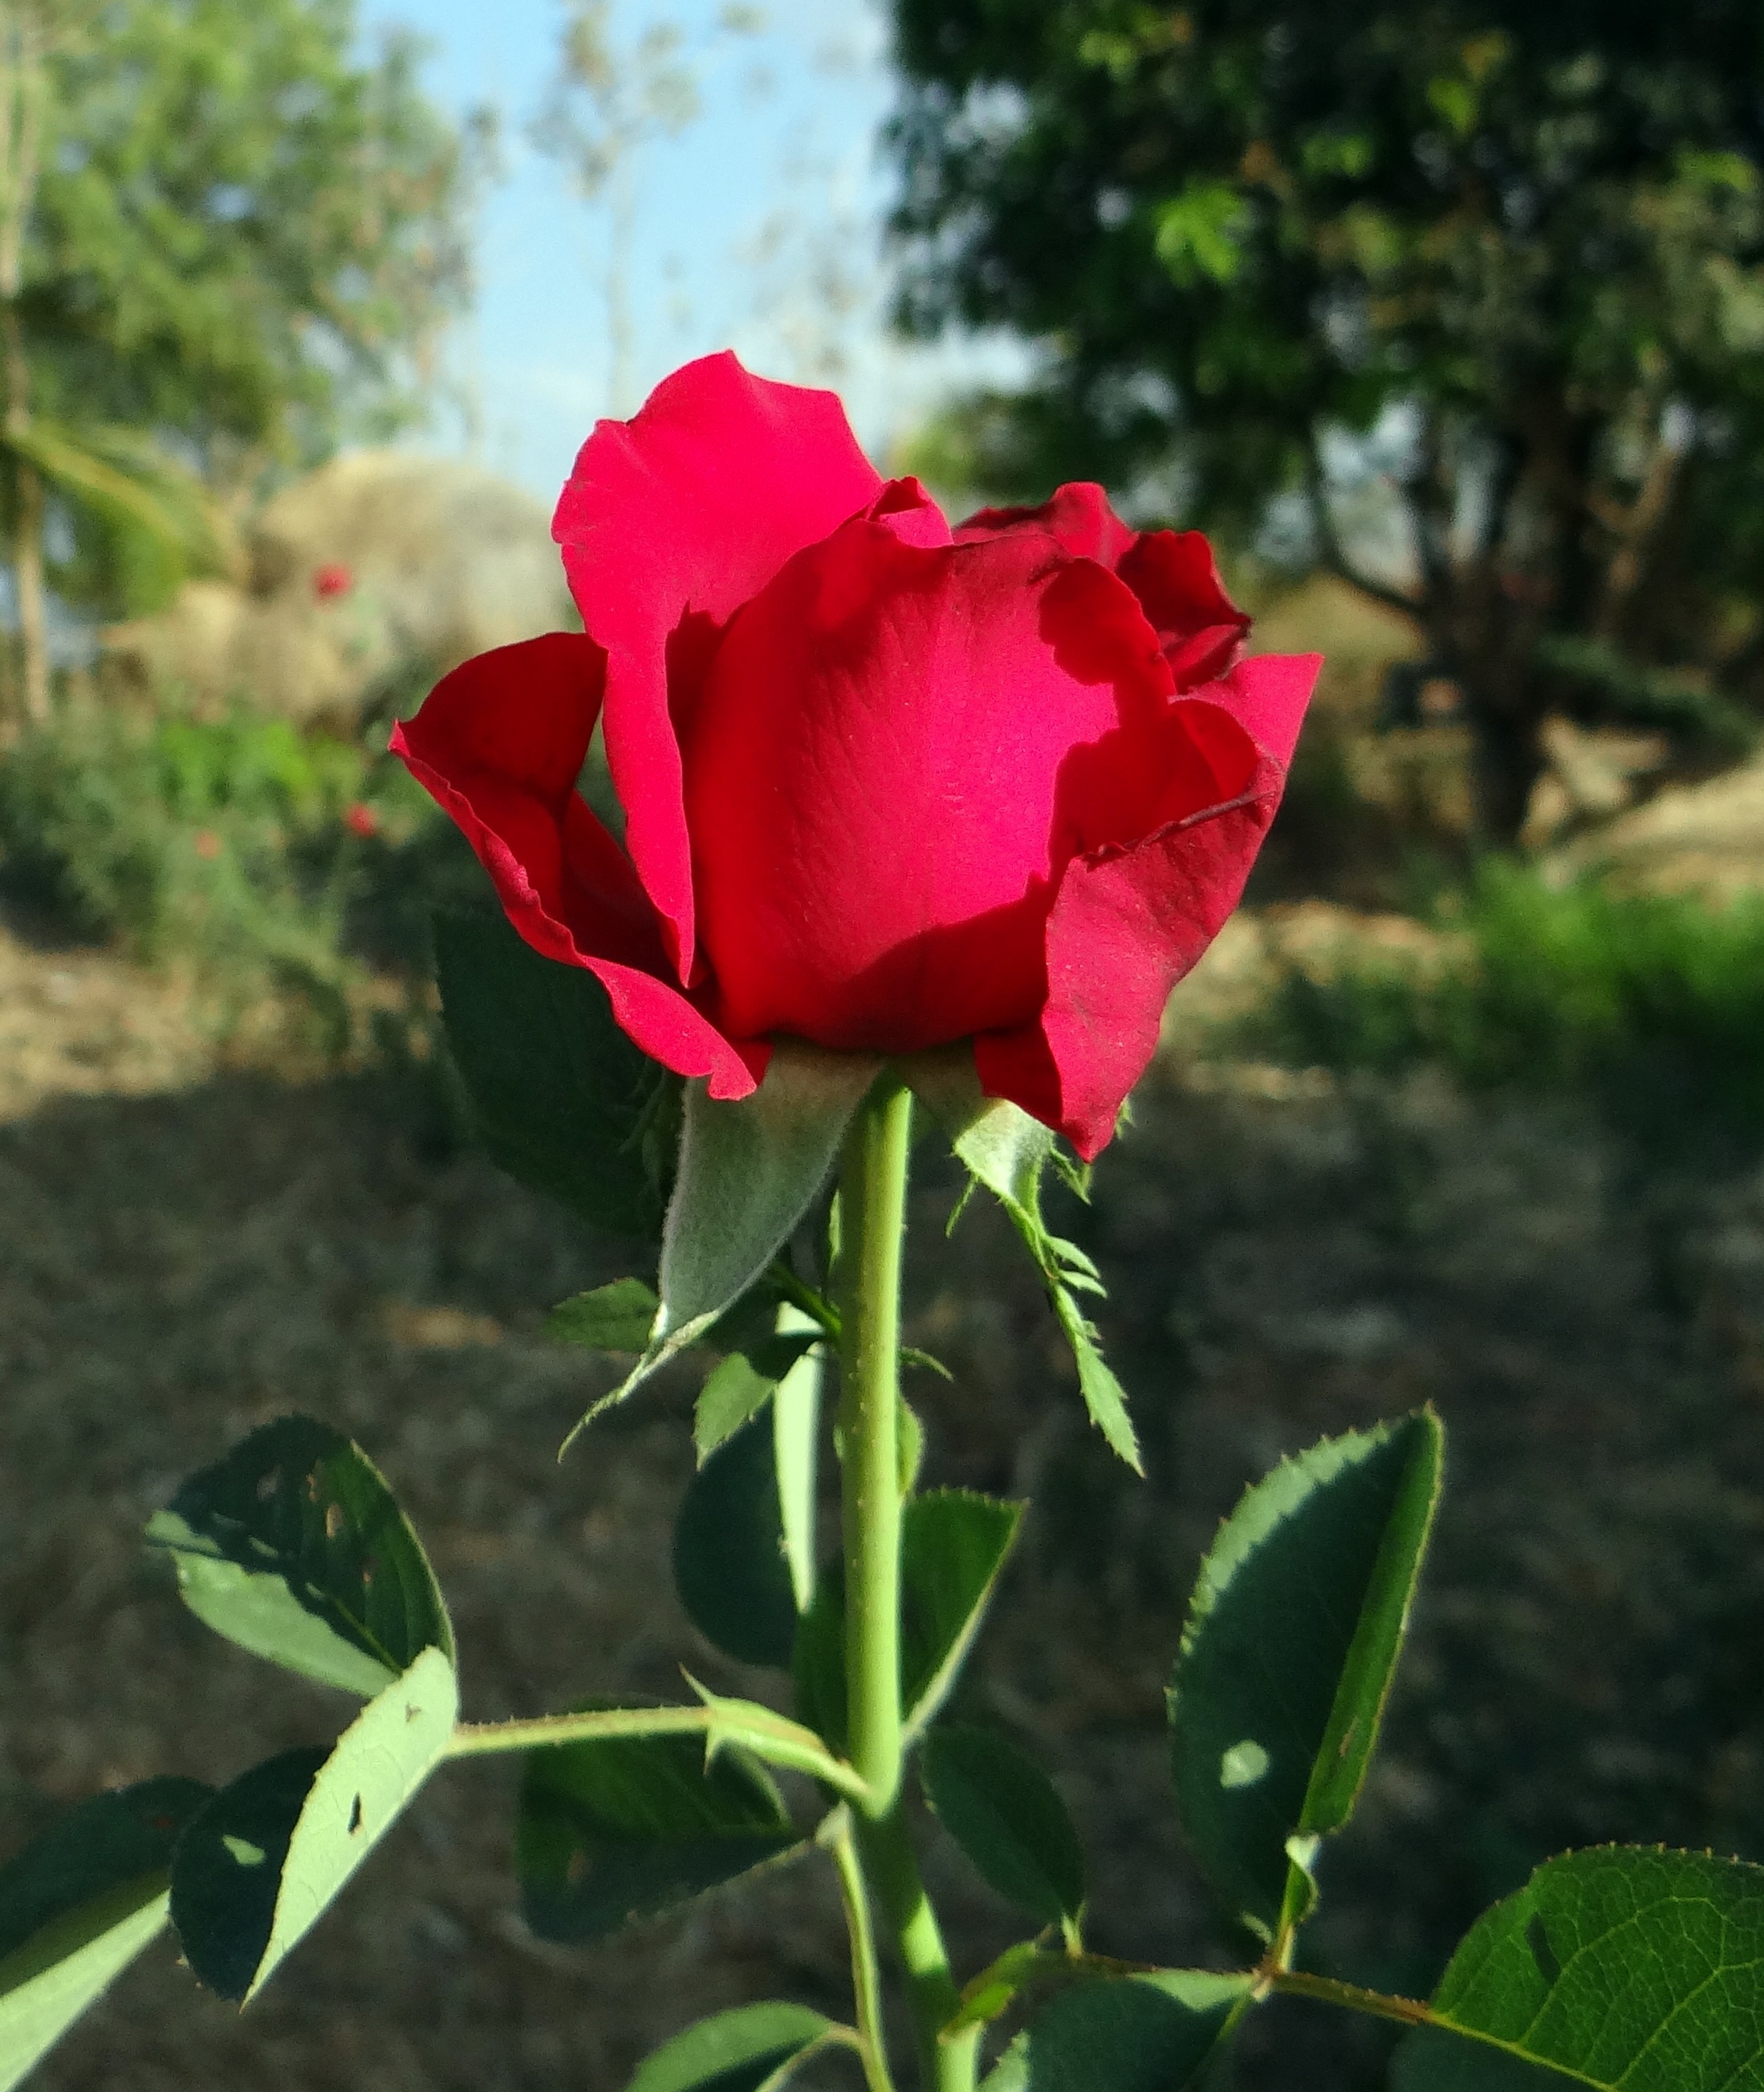
nature, growth, plant, flower, petal, floral, rose, green, red, natural, romantic, botany, blooming, colorful, pink, flora, plants, flowers, roses, leaves, outdoors, sunny, gardening, petals, decorative, stems, branches, bright, blossoms, buds, growing, closed, gardens, ornamental, opening, flowering, flowering plant, garden roses, rose family, annual plant, plant stem, land plant